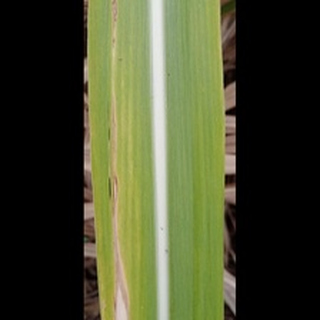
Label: sugarcane_yellow_leaf_disease